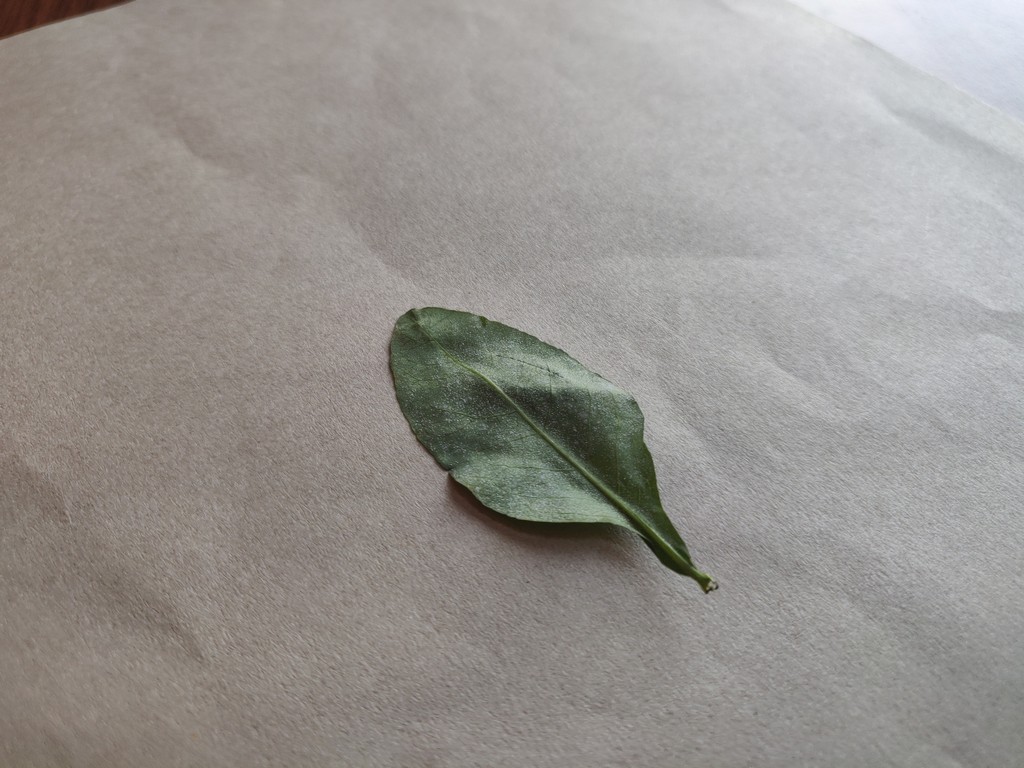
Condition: Unhealthy
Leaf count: single
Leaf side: back